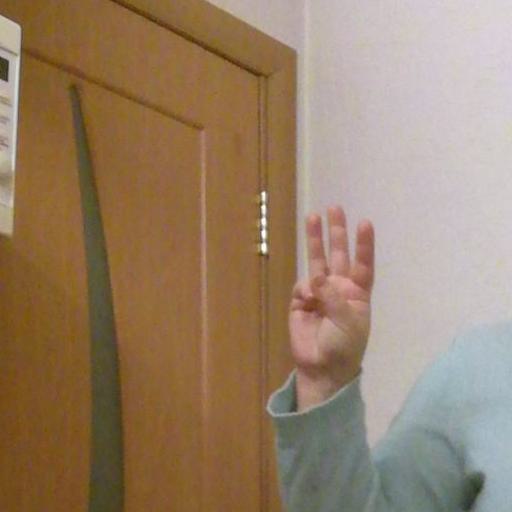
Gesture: three